Ziro

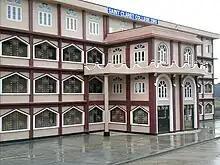
St Claret College, Ziro

Ziro has one university and one undergraduate arts college namely Indira Gandhi Technological and Medical Sciences University and Saint Claret College respectively. As of the 2001 census, Ziro had an average literacy rate of 66%, lower than the national average of 74.04%: male literacy was 72%, and female literacy was 60%. The older generation hadn't been exposed to formal education, but with the rapid pace of education of younger generations, the education scenario of Ziro grew tremendously and is poised to grow further.